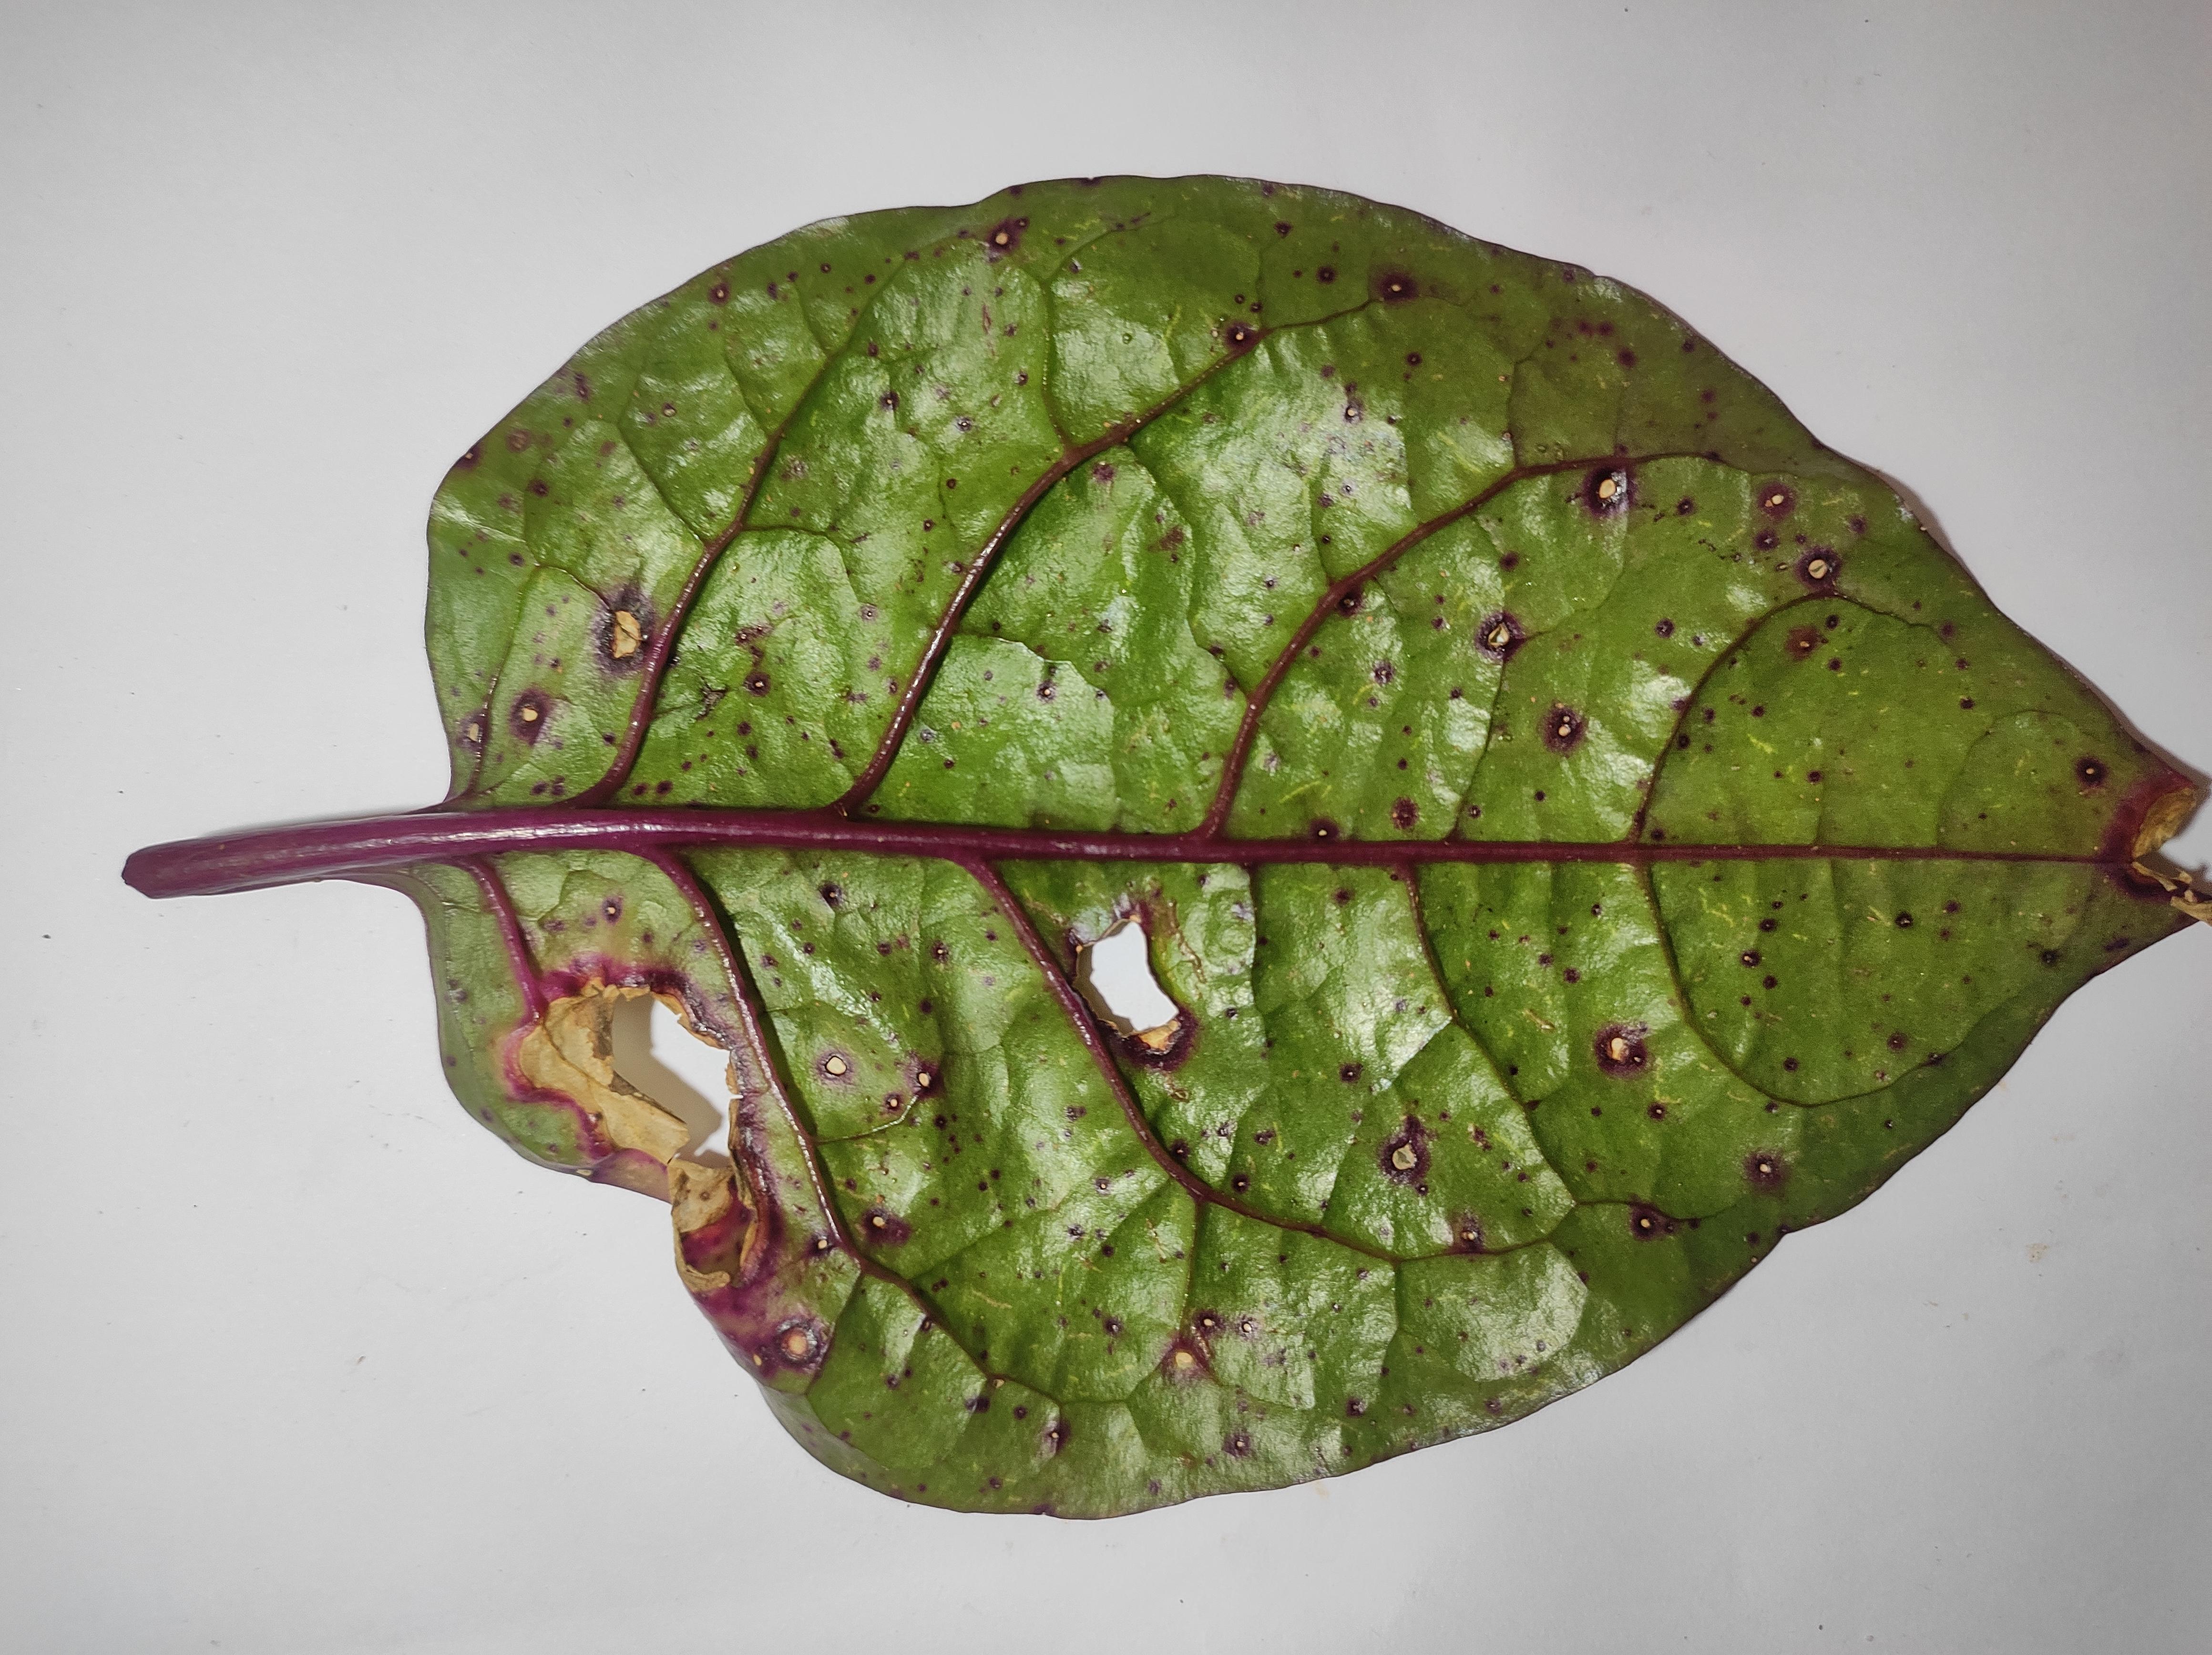
Label: straw_mite